Louis Micheels

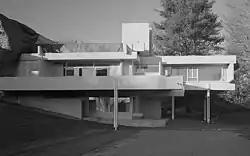
Micheels Paul Rudolph designed home in Connecticut (1970–2006)

He was born in near Amsterdam in the town of Bloemendaal on 6 June 1917 to parents Clara and Albert Micheels and a sister Elf, and brother Lex. He described his upbringing and lifestyle as privileged: his father was a successful broker in Amsterdam. Louis Micheels studied the French and German languages, he rode horse, and he played the cello. The family were Dutch Jewish. In 1938 Micheels began studying at the Utrecht University, and he joined a Zionist student group there. He met Nora at one of the Zionist meetings and fell in love.